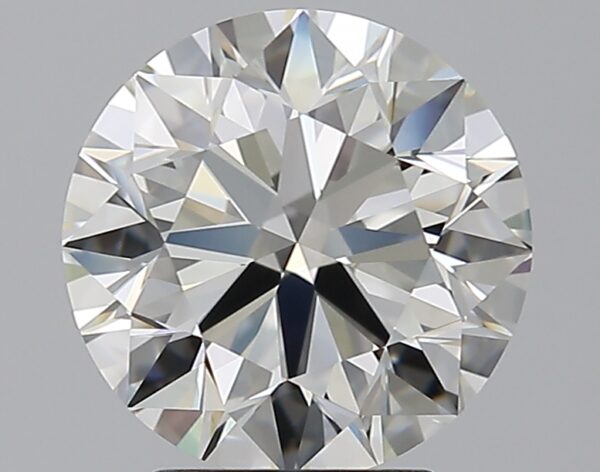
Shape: round
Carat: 3.01
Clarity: VVS2
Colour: I
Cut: EX
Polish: EX
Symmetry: EX
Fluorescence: M
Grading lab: GIA
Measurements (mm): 9.12 x 9.17 x 5.74